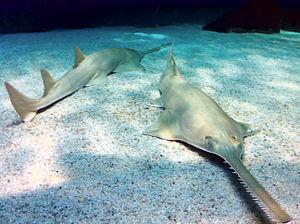
Les poissons-scies sont une famille de raie constituant le taxon Pristidae. On en trouve encore en Australie ou dans d'autres pays d'Océanie, mais presque toutes les espèces sont menacées d'extinction.